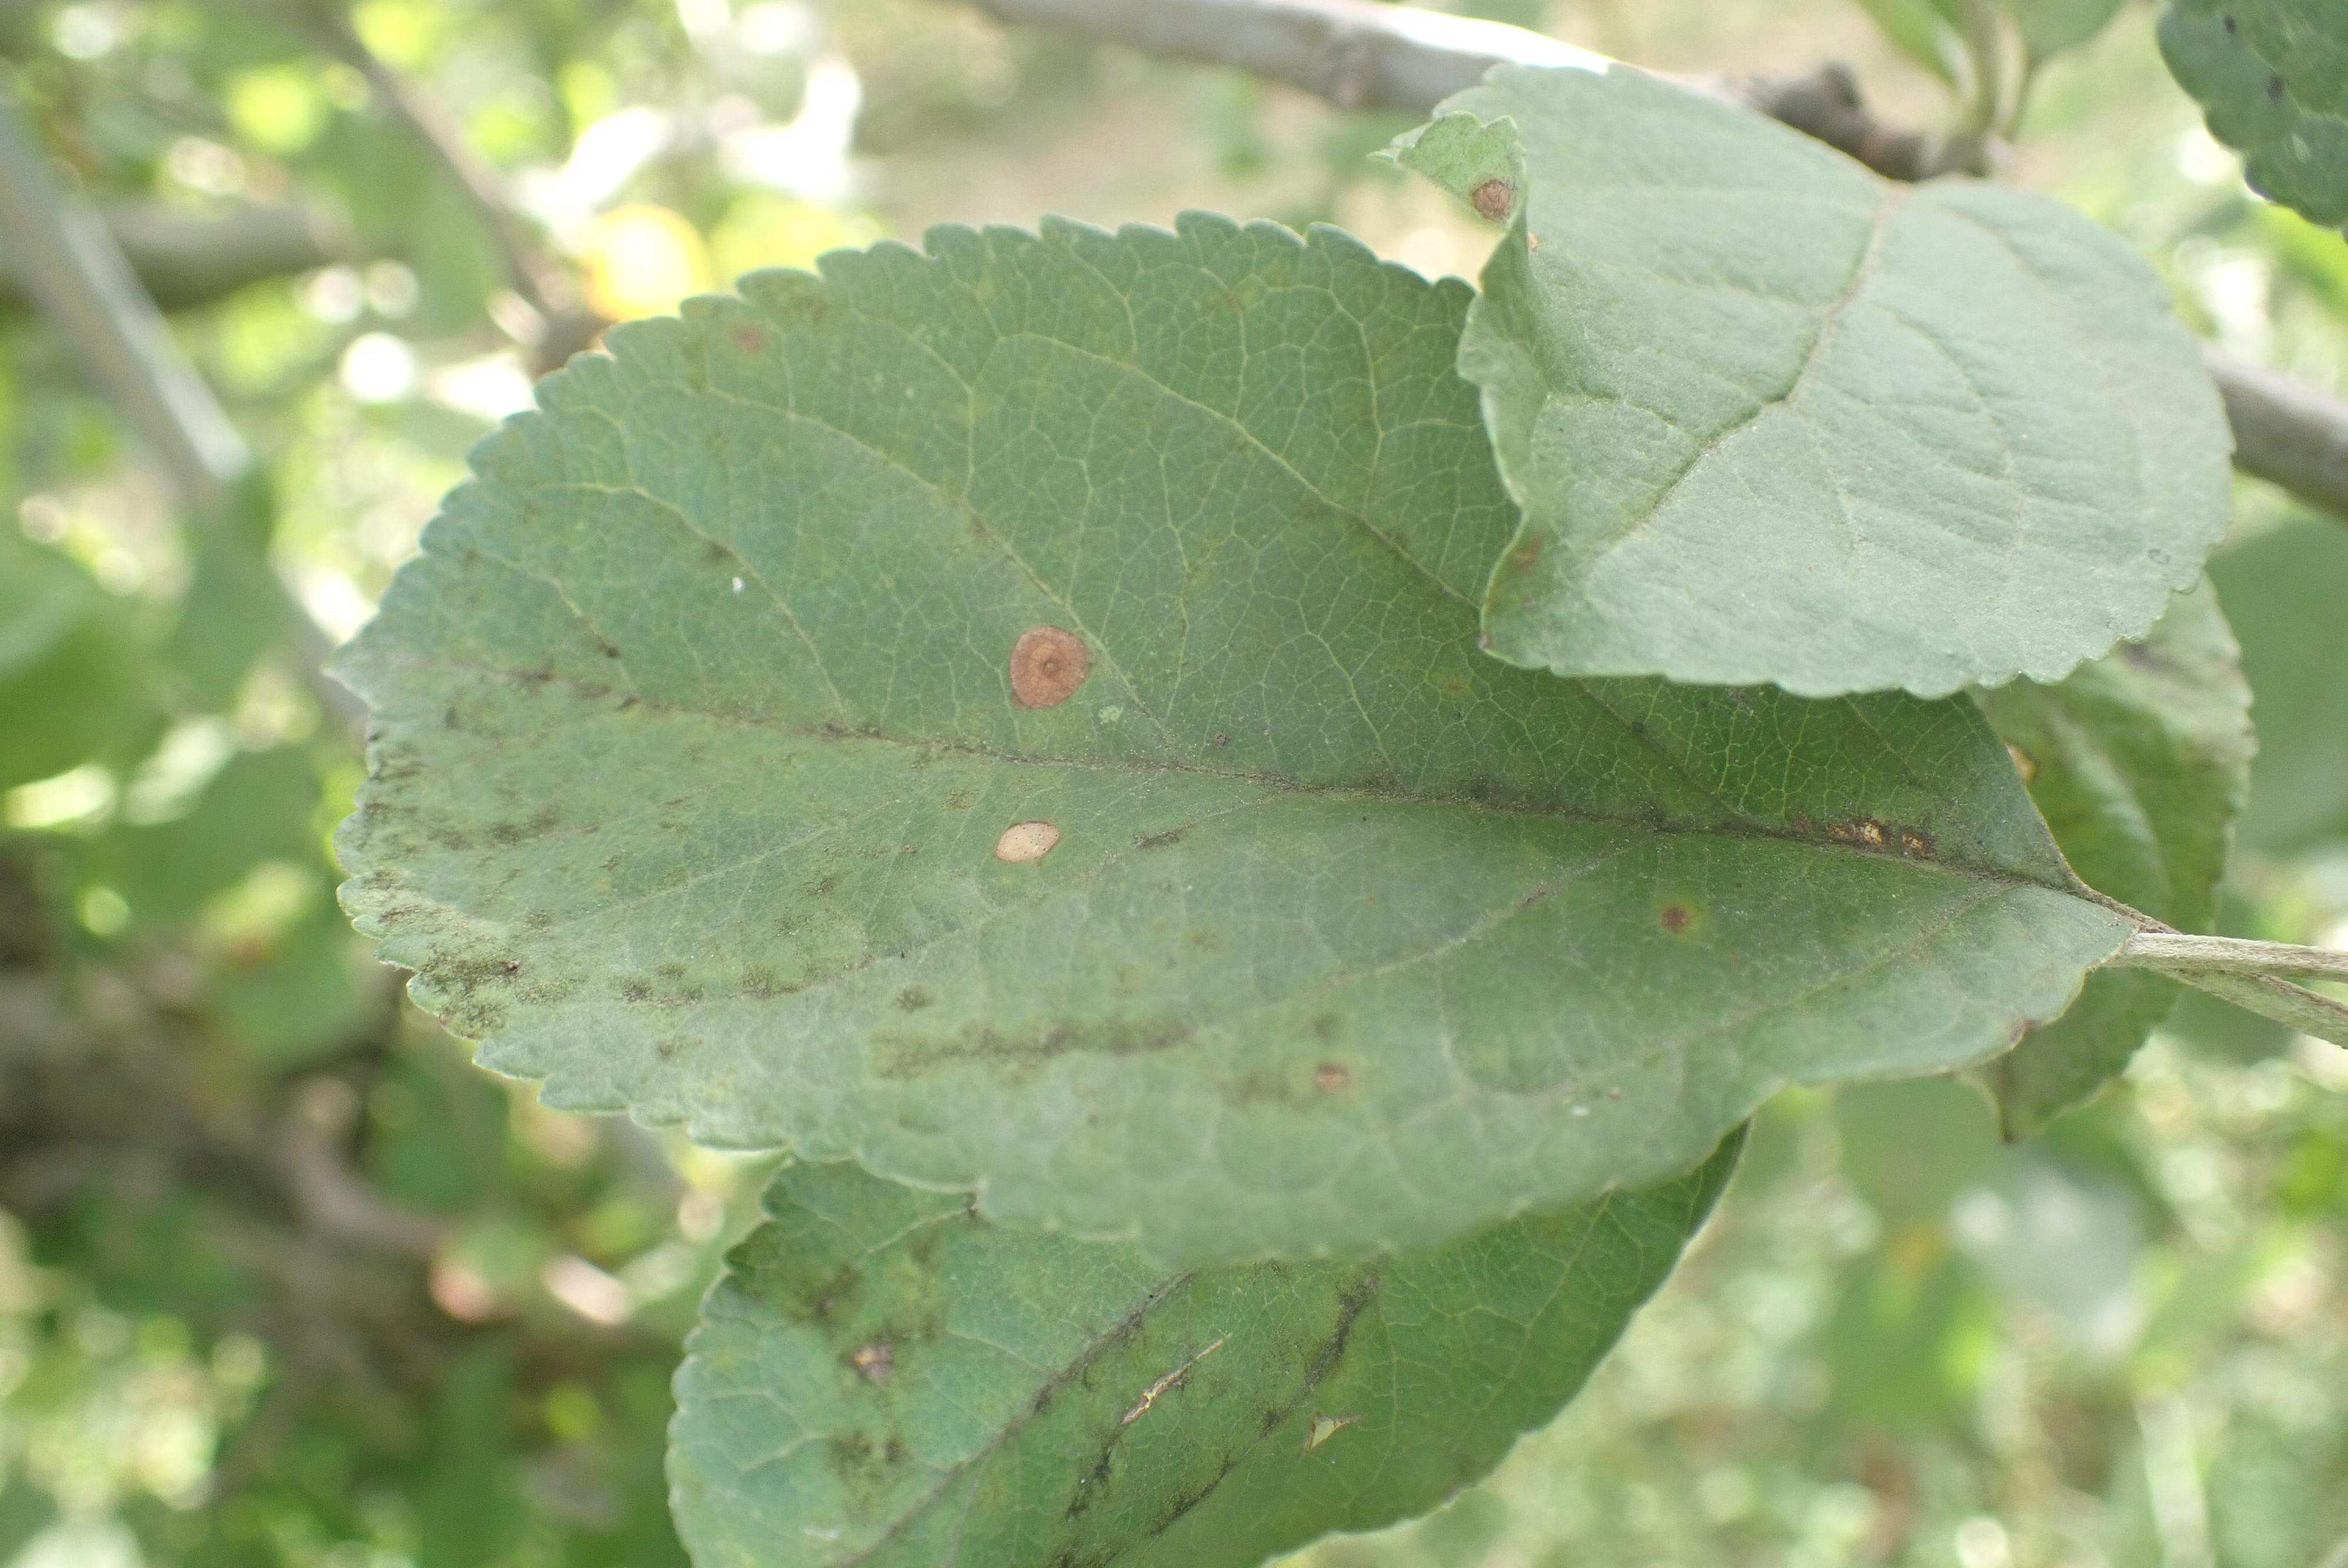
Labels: scab, frog_eye_leaf_spot